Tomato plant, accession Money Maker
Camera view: tilt-top (135 deg); turntable rotation: 330 degrees
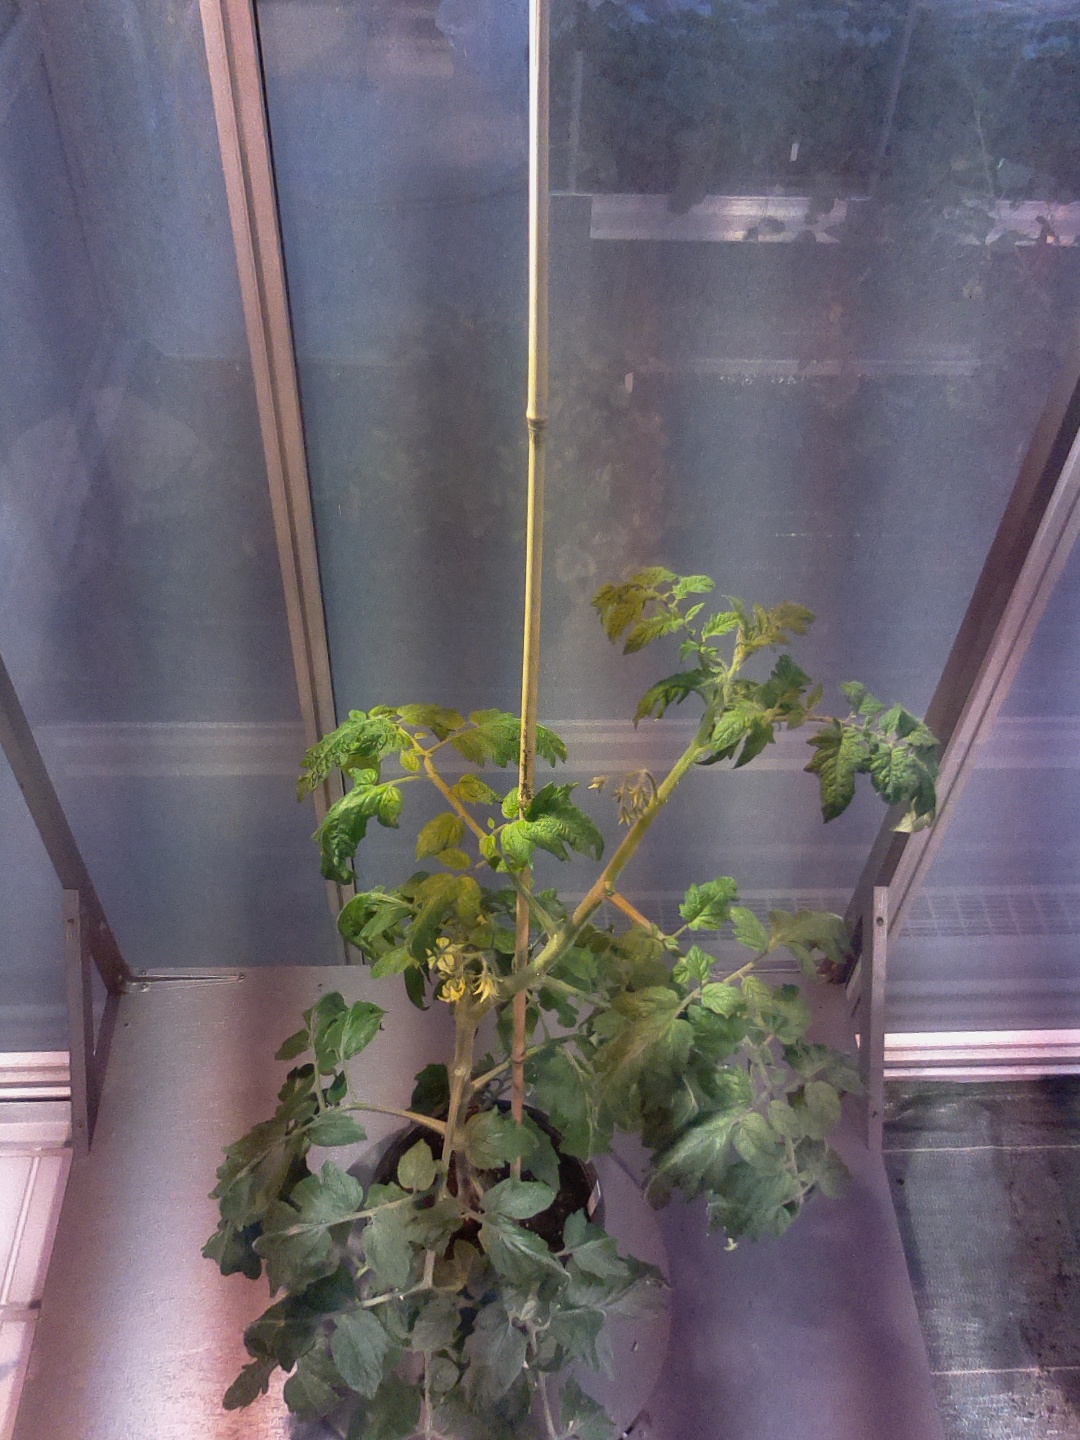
BBCH growth stage 65: Full flowering, 50%-60% of flowers open, first petals falling